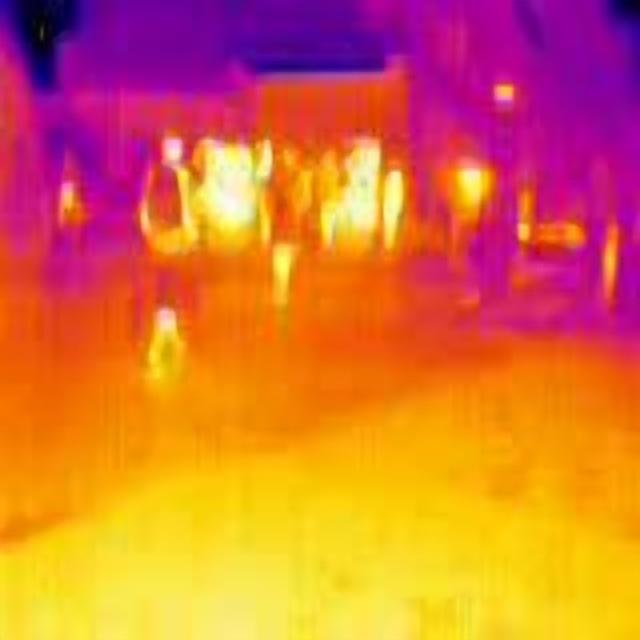
Detected objects:
label: person
label: person
label: person
label: person